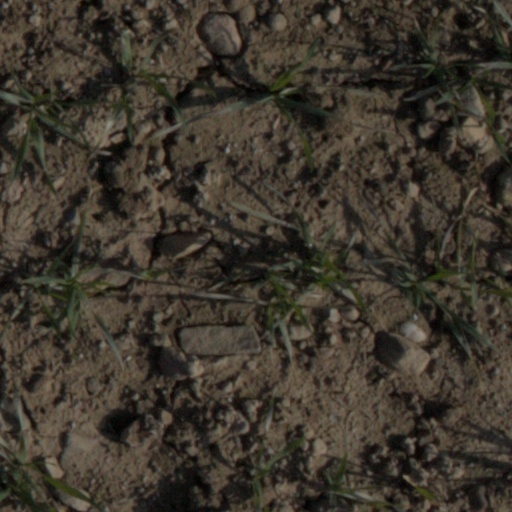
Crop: wheat